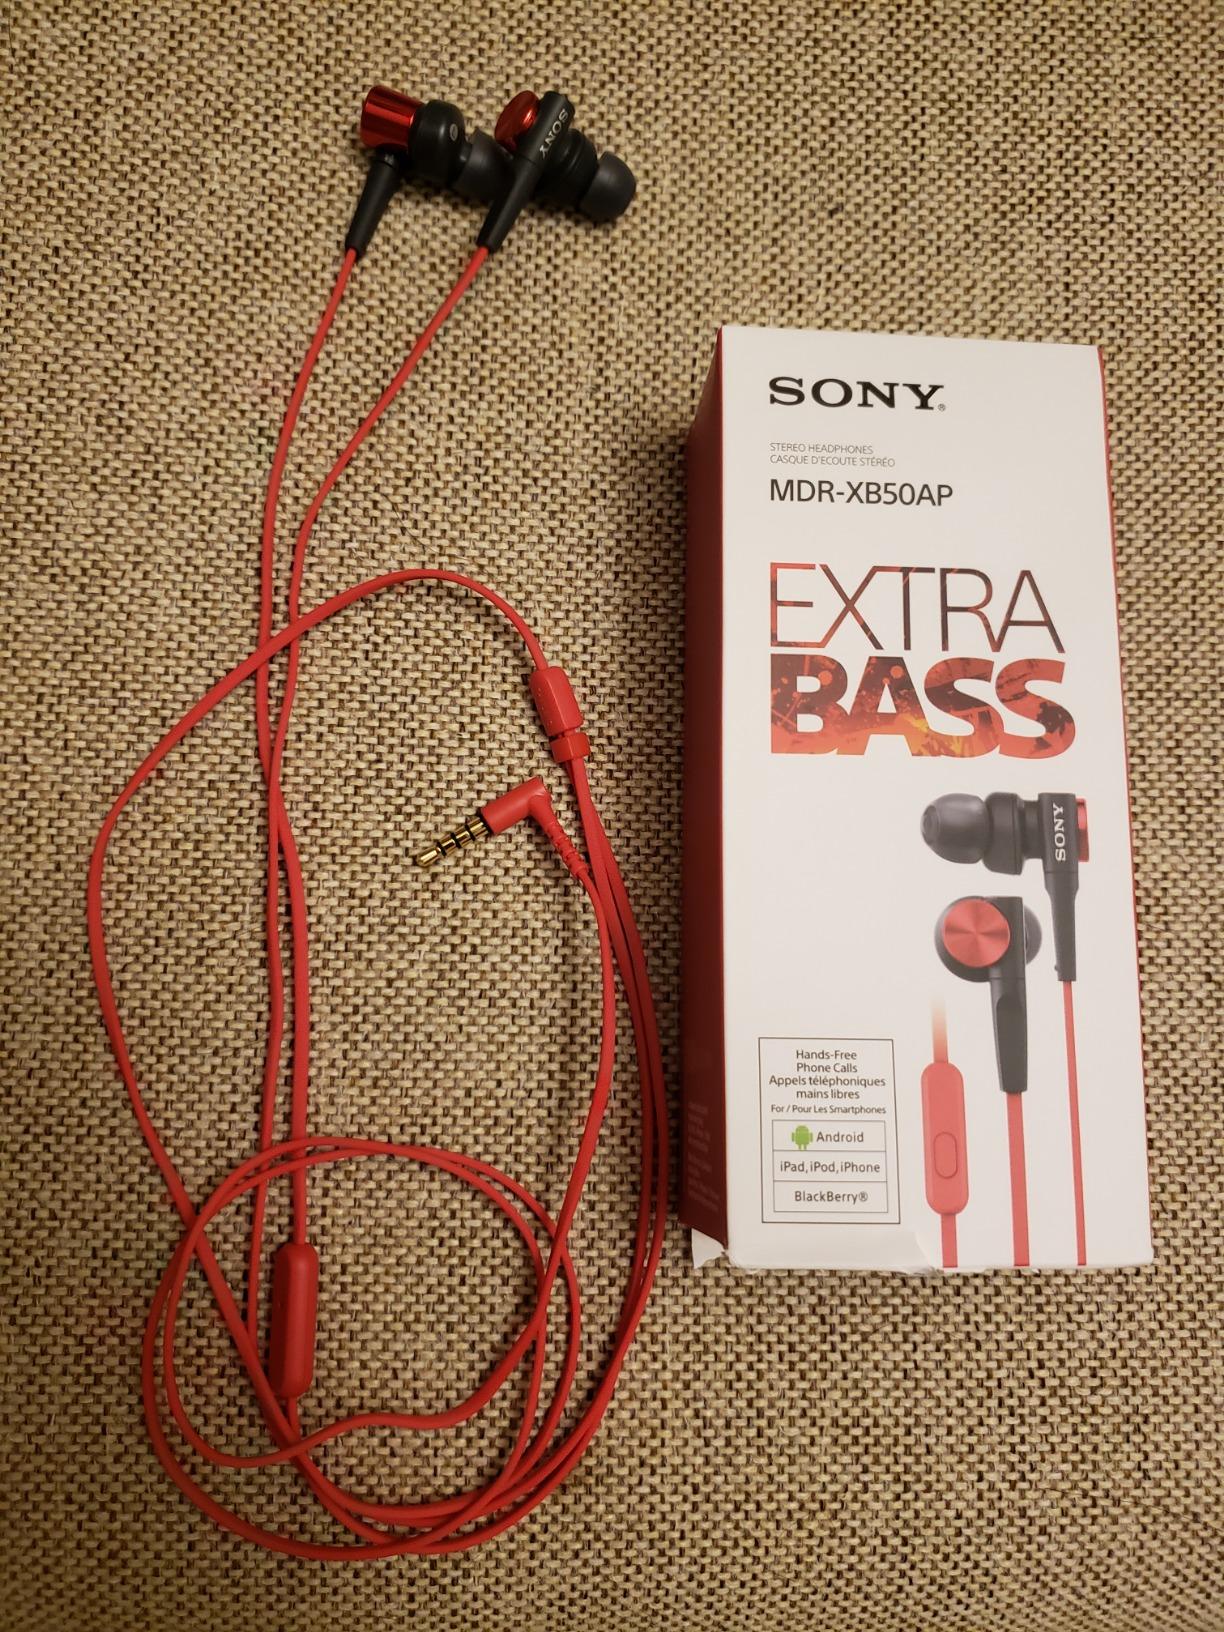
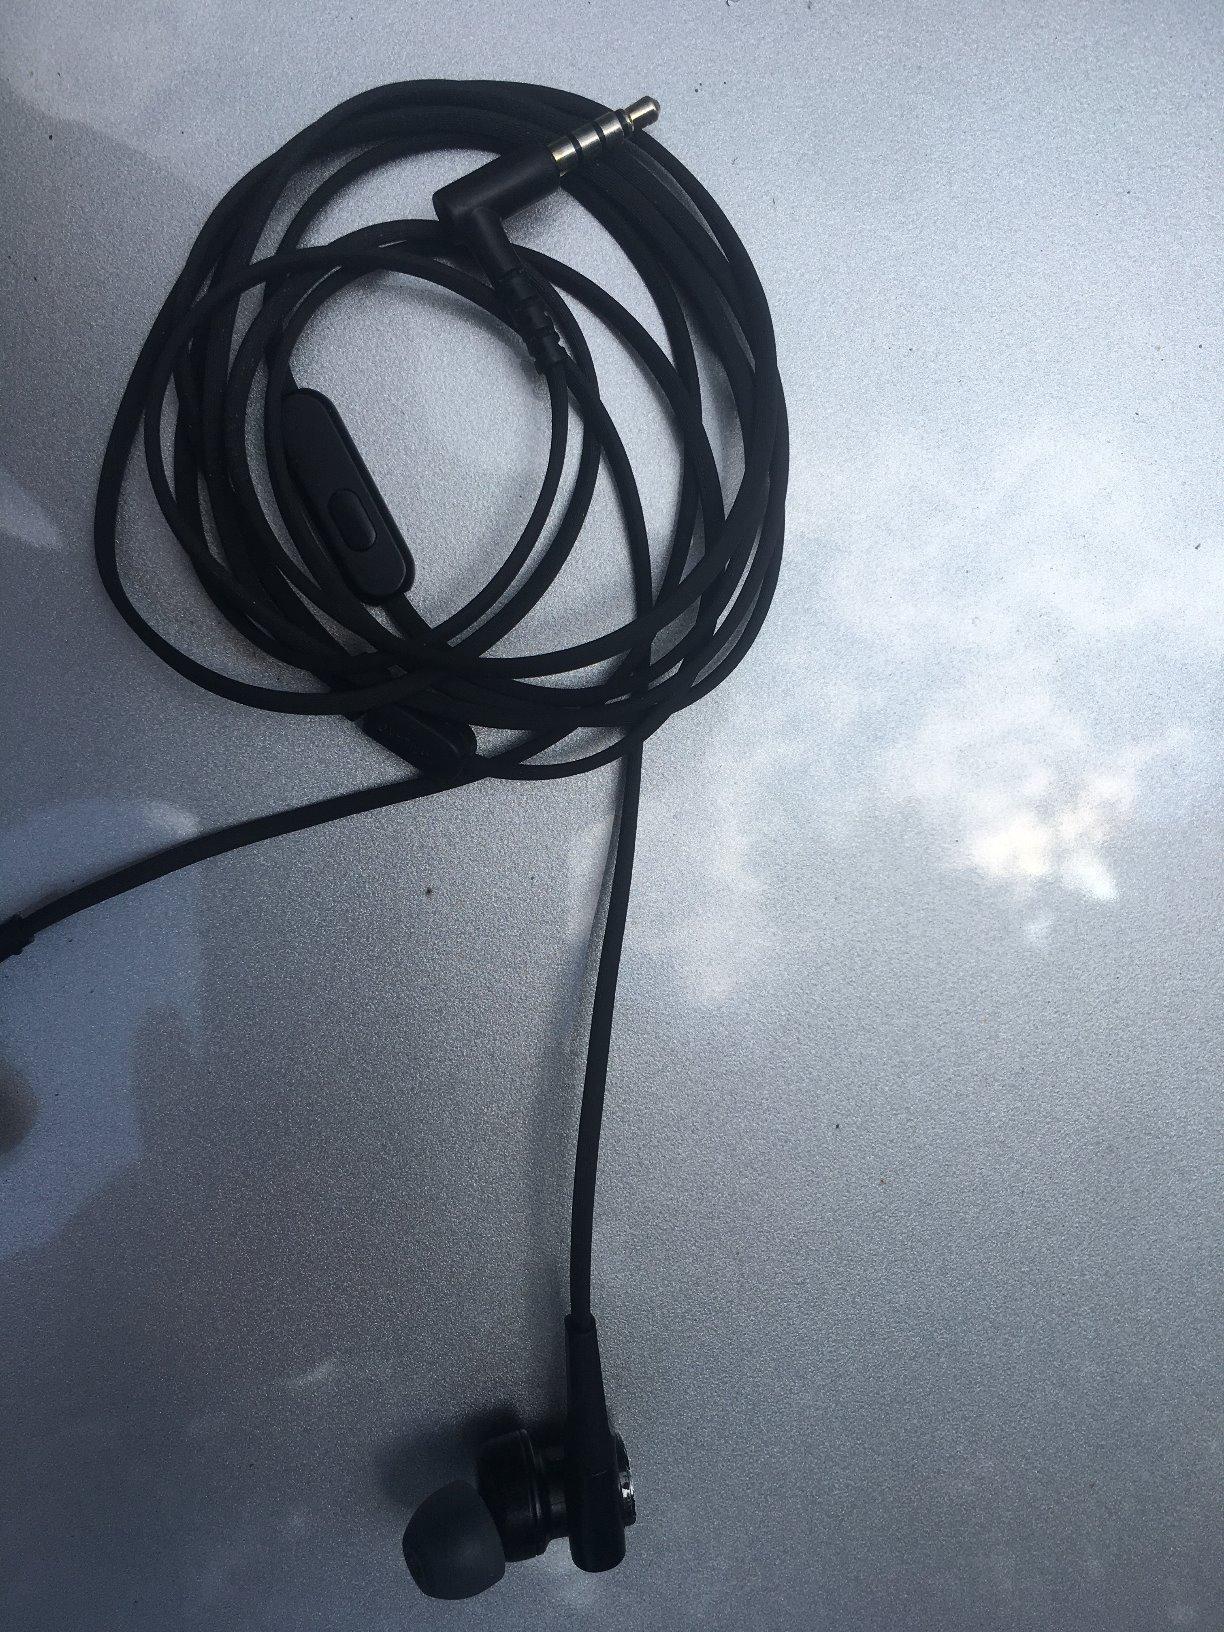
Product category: headphones
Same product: no